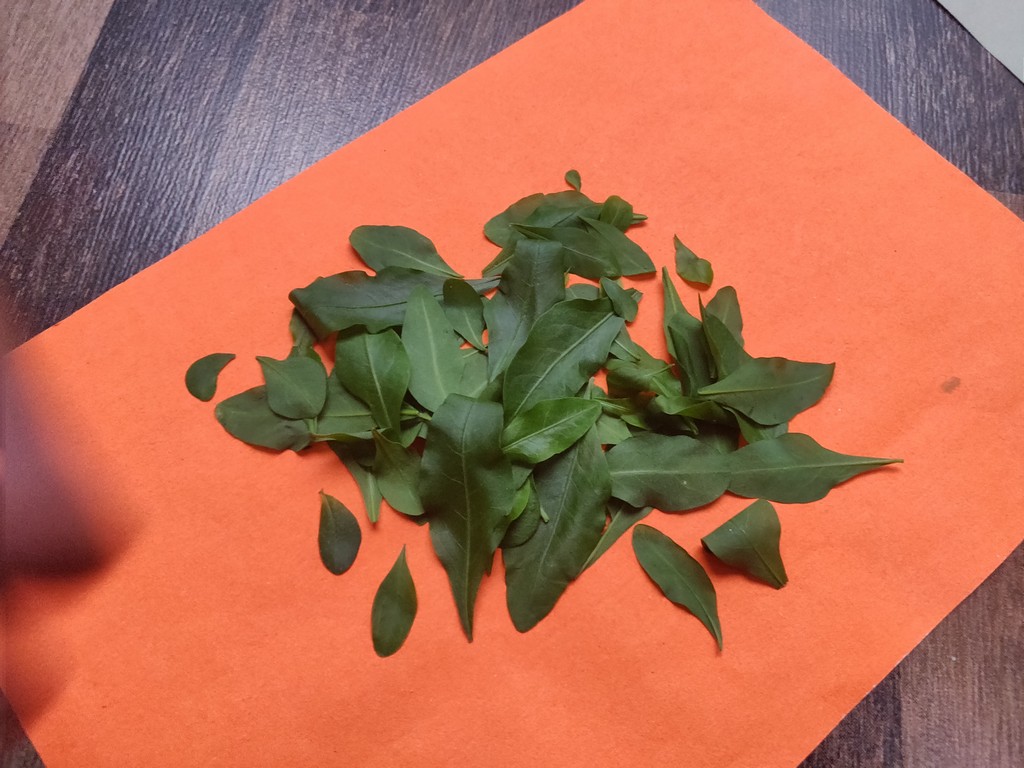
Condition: Healthy
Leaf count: multiple
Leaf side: unknown